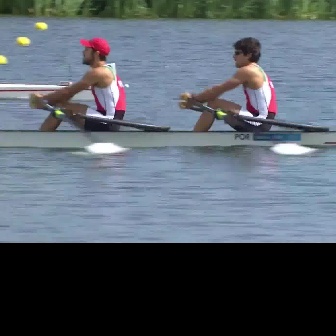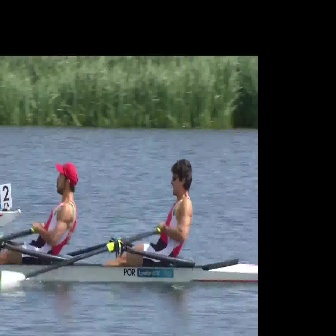
  Please identify the target specified by the bounding box [177,37,276,136] in the first image and locate it in the second image. Return the coordinates in [x_min,y_min,x_max,y_max] format.
Answer: [76,159,192,275]